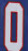
Number: 0